Color of clothing

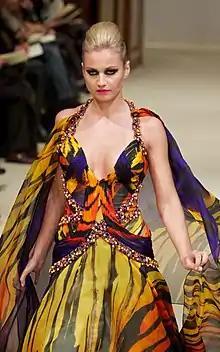
Model in a designer gown reflecting the current fashion trend at an Haute couture fashion show, Paris, 2011

Color is an important aspect of the aesthetic properties of clothing. The color of clothing has a significant impact on one's appearance and as for other aesthetic properties, influences the perception towards the wearer, especially concerning their socio-economic standing.